Britpop

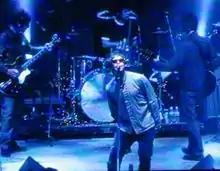
Oasis playing live. "NME" states, "as "(What's the Story) Morning Glory?" emerged to colossal sales, it became clear that while Blur had won the battle, Oasis were winning the war."

In the months following the chart battle, "NME" states, "Britpop became a major cultural phenomenon". Oasis's second album, "(What's the Story) Morning Glory?", sold over four million copies in the UK – becoming the fifth best-selling album in UK chart history. Blur's third album in their 'Life' trilogy, "The Great Escape", sold over one million copies. At the 1996 Brit Awards, both albums were nominated for Best British Album (as was Pulp's "Different Class"), with Oasis winning the award. All three bands were also nominated for Best British Group and Best Video, which were won by Oasis. While accepting Best Video (for "Wonderwall"), Oasis taunted Blur by singing the chorus of the latter's "Parklife" and changing the lyrics to "shite life". The Lightning Seeds' single "Three Lions", written to mark the England football team's participation in Euro 96 (which England was hosting), reached number one in the UK charts and became an enduring anthem, with the refrain "It's coming home" a popular chant at England games. Cast's single "Walkaway" memorably featured in the closing footage of the BBC's coverage of England's Euro 96 semi-final.